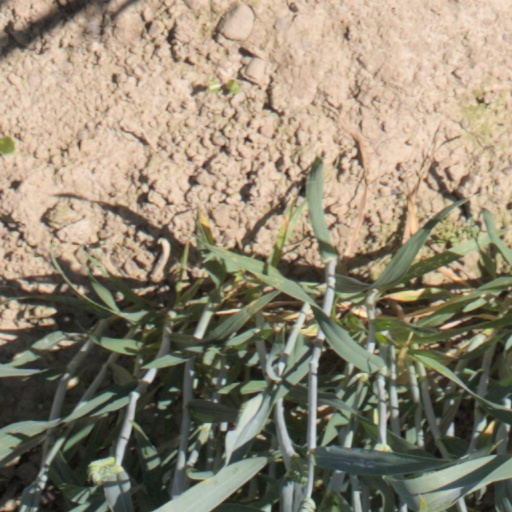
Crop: wheat